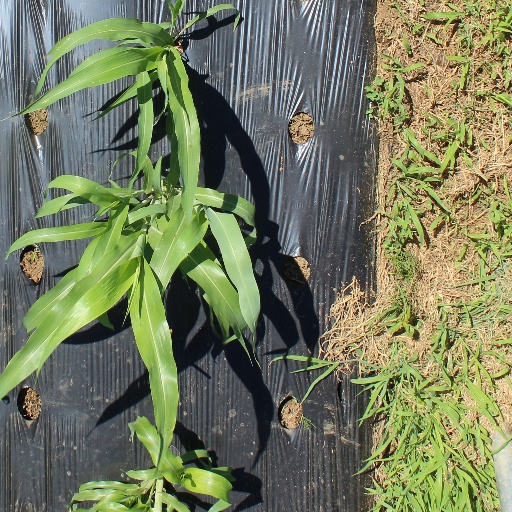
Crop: sorghum